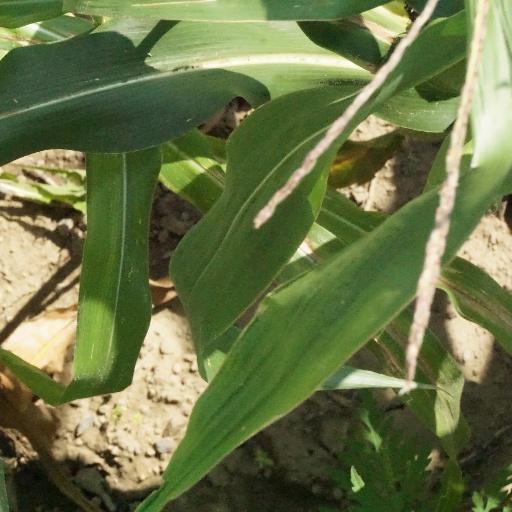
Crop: maize; corn